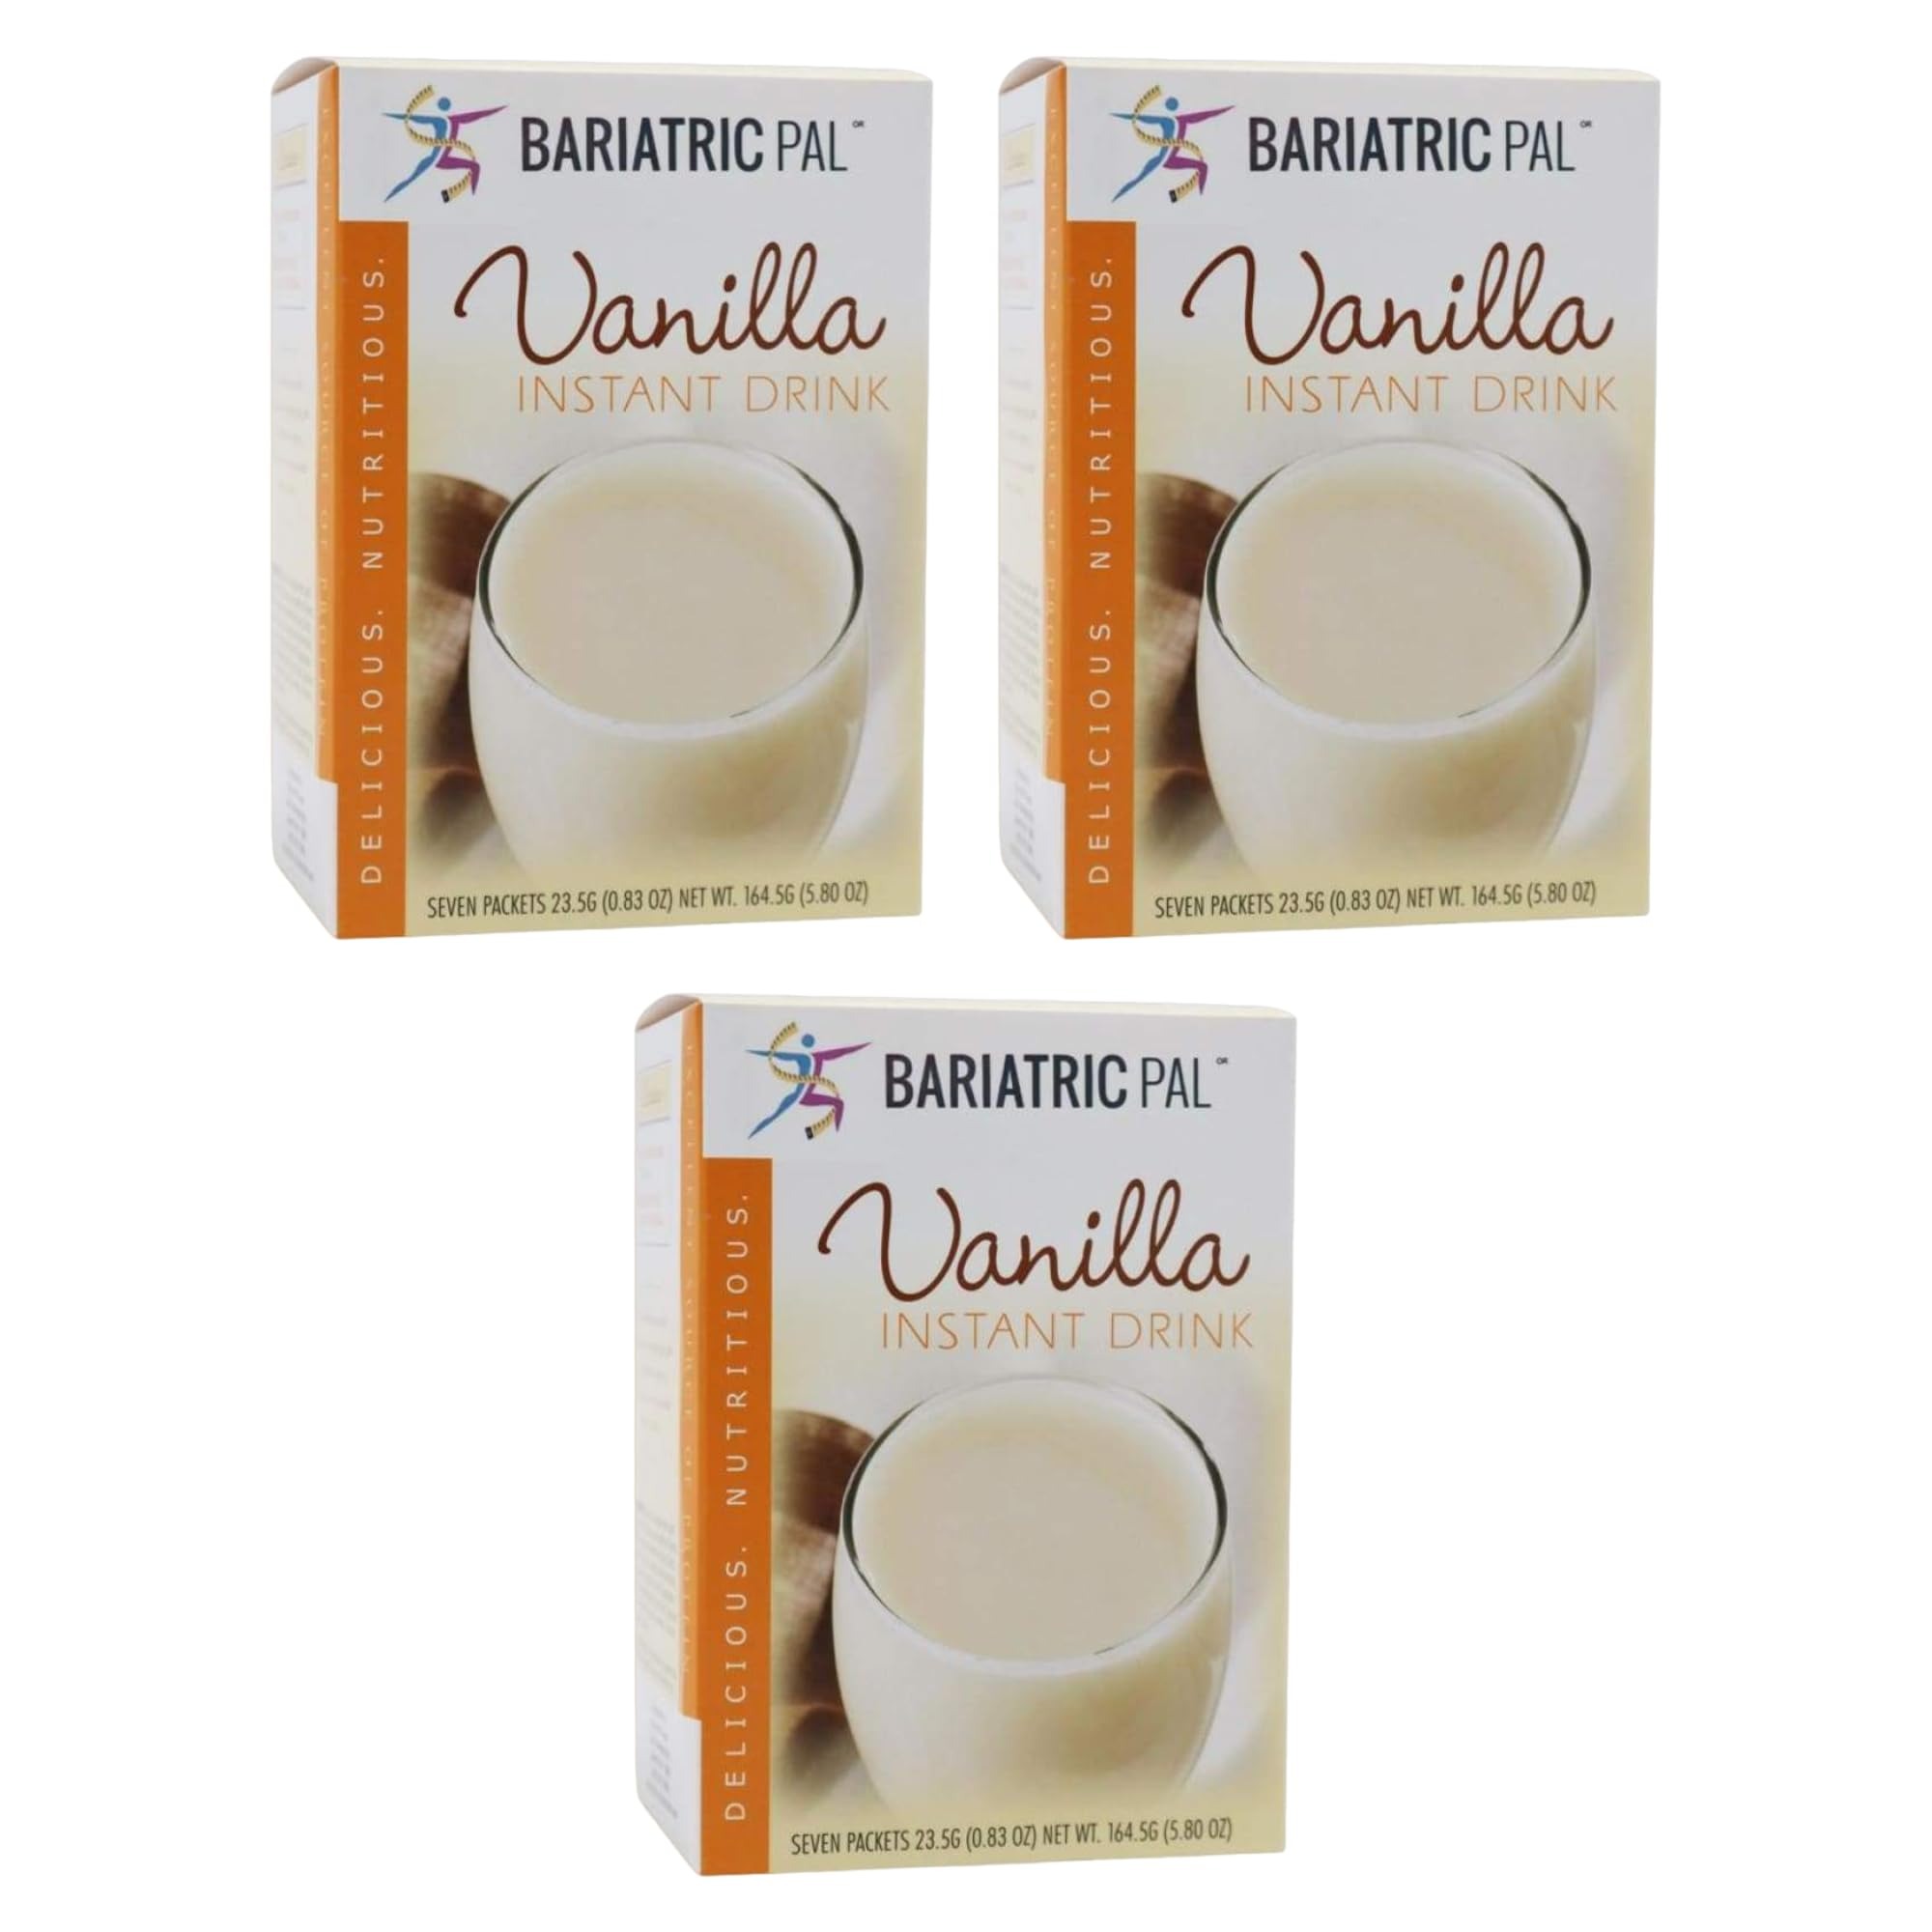
Item Name: BariatricPal Instant Protein Drink - Vanilla (3-Pack)
Bullet Point 1: 80 calories, 15 grams of protein
Bullet Point 2: Fat-free, Aspartame free
Bullet Point 3: 15% of the daily value for calcium
Bullet Point 4: Suitable for the Pre Op and Post Op Liquid Diets (pureed recommended), Solid Foods, Weight Loss, and Maintenance diets
Bullet Point 5: Suitable for gastric band, gastric bypass, and gastric sleeve patients
Value: 17.4
Unit: Ounce

Price: 46.47